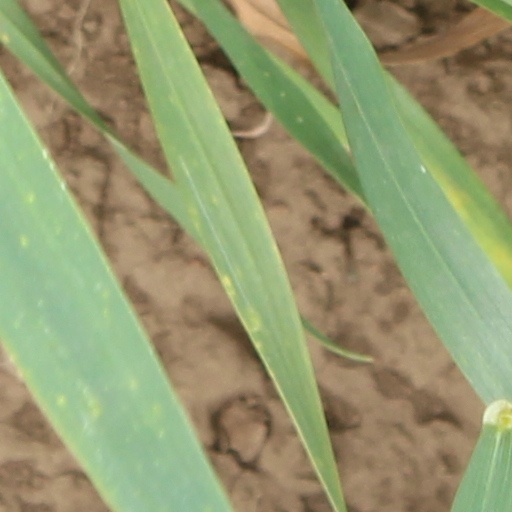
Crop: wheat